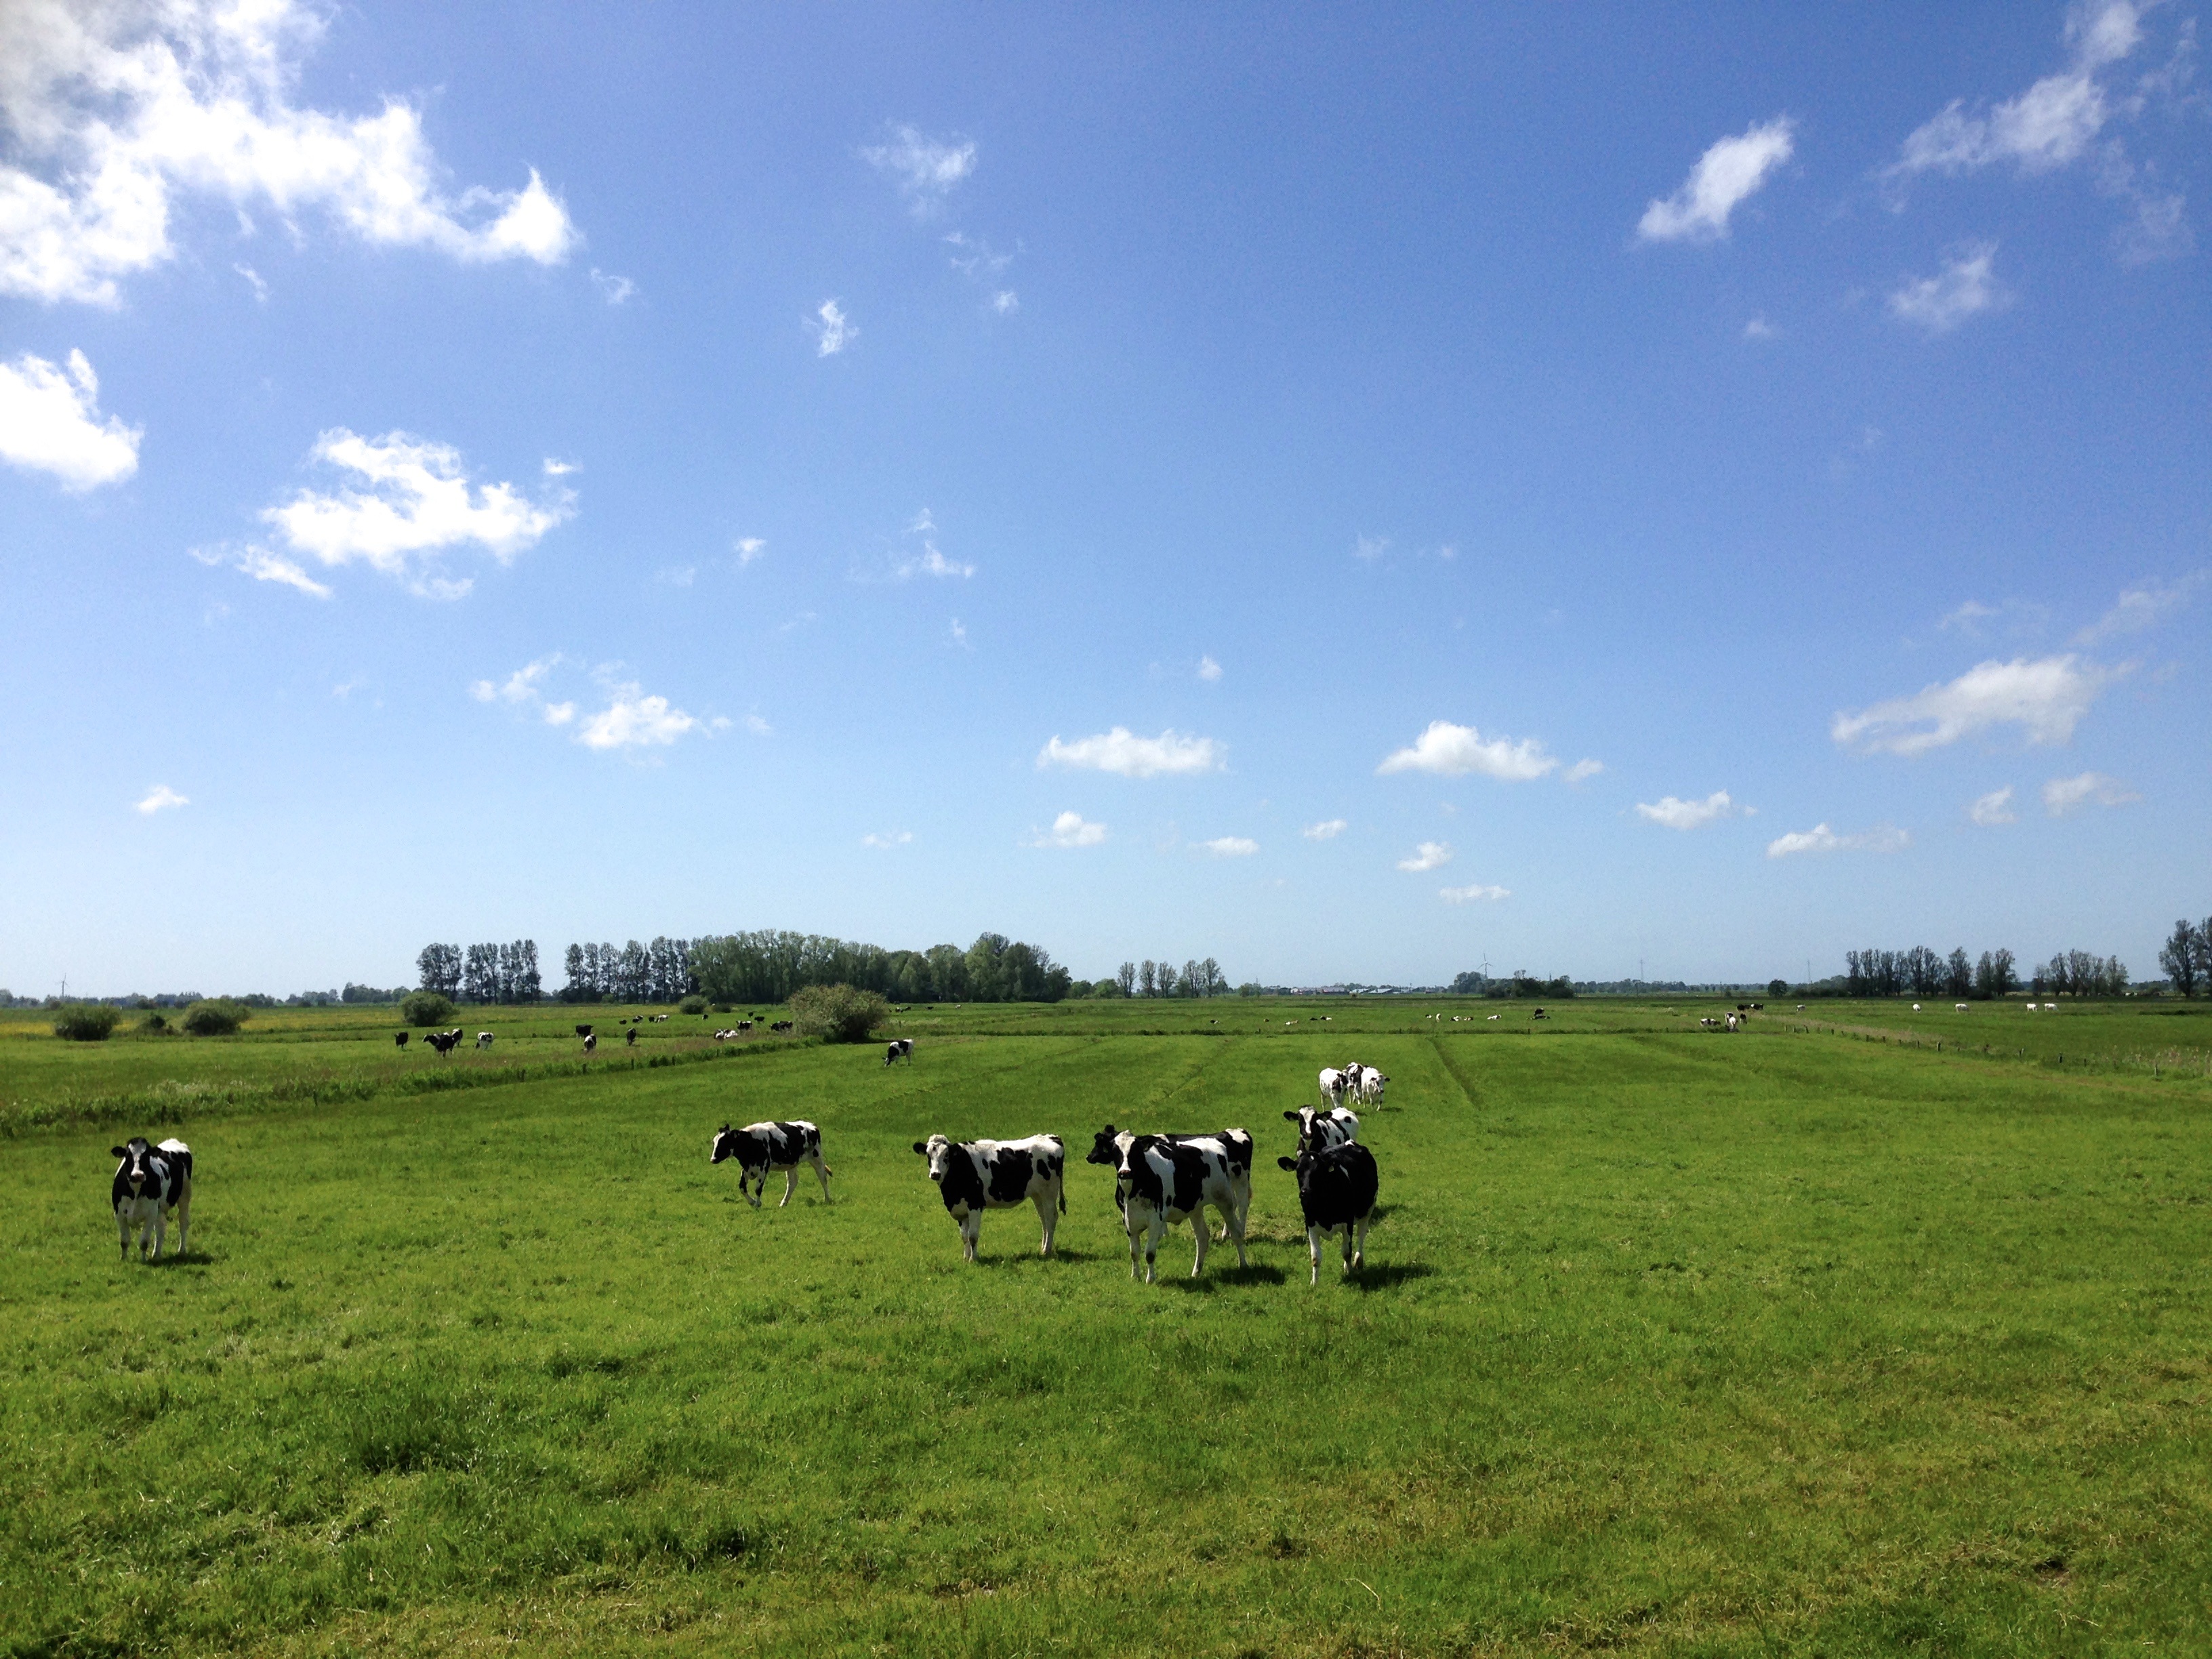
landscape, grass, black and white, sky, field, farm, meadow, prairie, cow, cattle, herd, pasture, grazing, ranch, agriculture, savanna, plain, graze, cows, grassland, plateau, coupling, habitat, ecosystem, mecklenburg, northern germany, steppe, rural area, natural environment, grass family, cattle like mammal, ecoregion